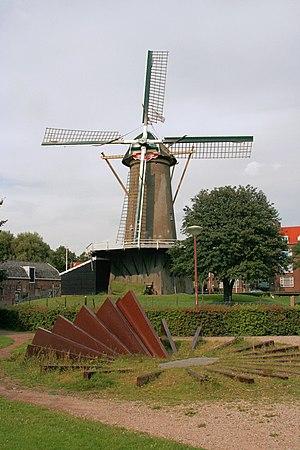
Cet article recense les moulins à vent de la province de Hollande-Méridionale, aux Pays-Bas.